Ọjà

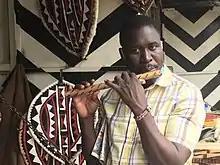
African instrument

"Ọjà" is a highly portable musical instrument, easily transportable and convenient to carry around. This characteristic makes it a popular choice among musicians who perform at various events and ceremonies, both within and outside the Igbo community. The versatility and mobility of the "Ọjà" have also contributed to its widespread usage in traditional Igbo music, preserving its cultural significance and ensuring its continuity from one generation to the next.